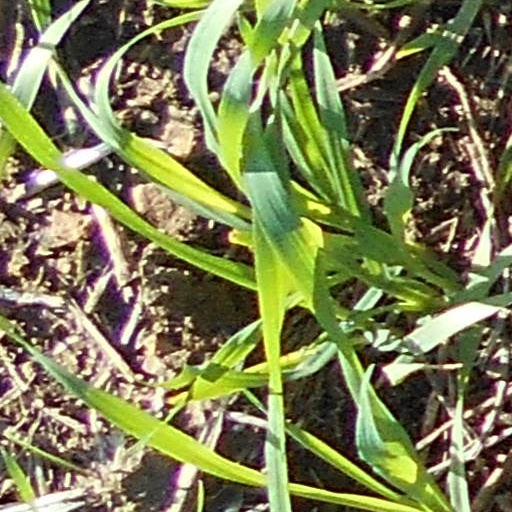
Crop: wheat